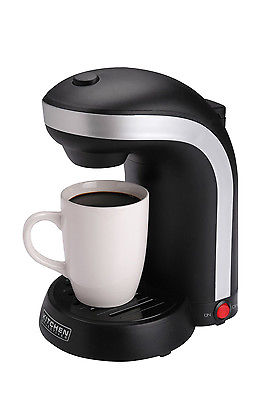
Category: coffee maker